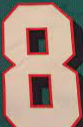
Number: 8